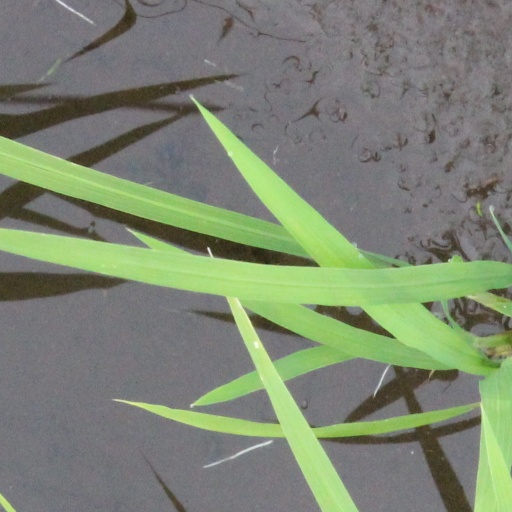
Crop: rice